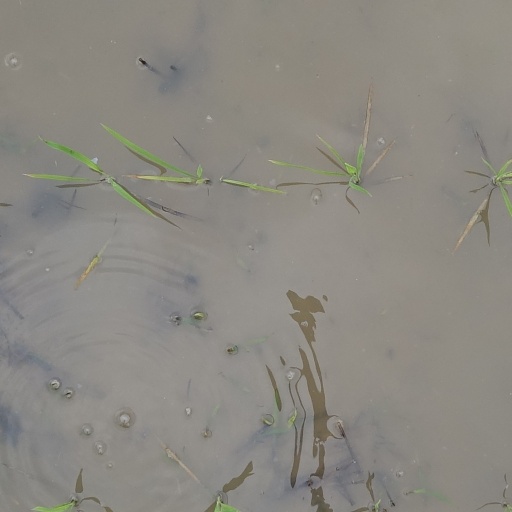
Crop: rice